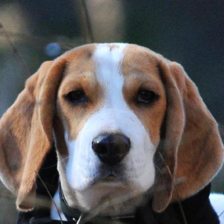
Label: animals